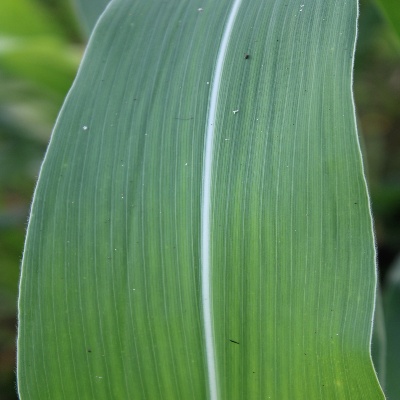
Crop: Maize
Condition: healthy